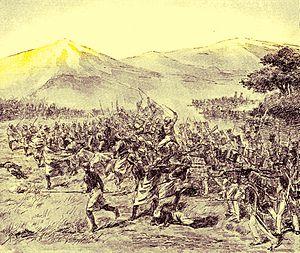
"La Guerre de Java, que les Indonésiens appellent Guerre de Diponegoro, s'est déroulée de 1825 à 1830. Son point de départ est le refus du prince Diponegoro, fils aîné du sultan Hamengkubuwono II de Yogyakarta, de laisser les Hollandais faire passer la ""Grande route postale"" qu'ils sont en train de construire pour relier les extrémités occidentale et orientale de l'île de Java, à l'initiative du gouverneur général Daendels.